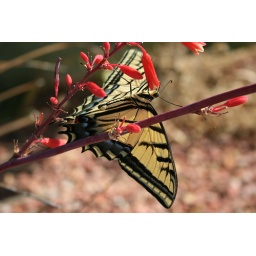
Fluttering on the Texas red yucca blooms in the driveway bed